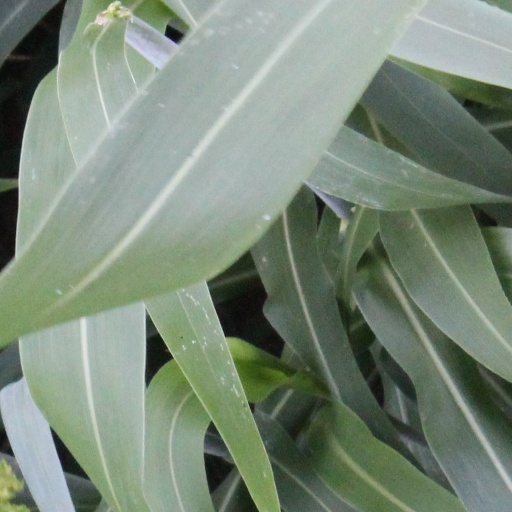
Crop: sorghum